Eastern Railway zone

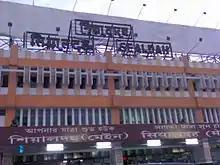
Sealdah Main railway station

Grand Chord and Howrah–Allahabad–Mumbai line